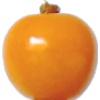
Label: Physalis 1